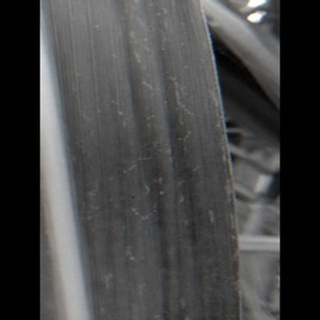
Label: sugarcane_mosaic